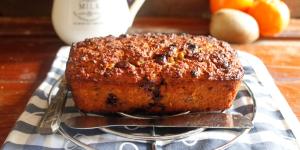
budin de banana sin harina